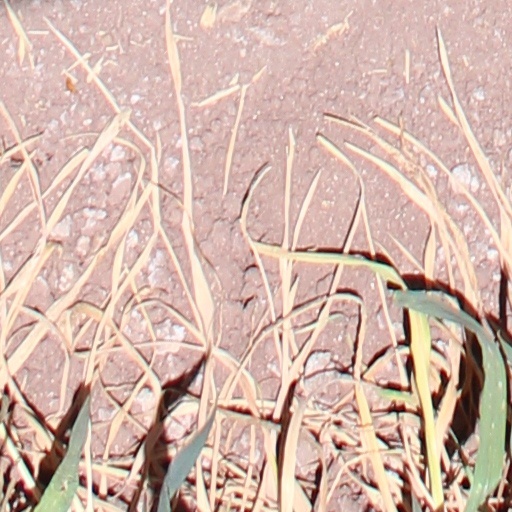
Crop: wheat